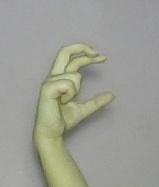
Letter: thal